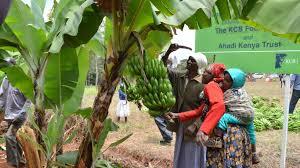
Wakulima wamesimama karibu na mti wa mgomba wakilitazama na kulishika ile la tunda la ndizi lililo ninginia kwenye shimo.Ndizi bado ni mbichi likiwa na rangi la kijani kibichi zenye kuashiria ukuaji mzuri. Wanawake waliovaa vitambaa vya kichwa na wanaume waliovalia kofia wamejaa furaha.